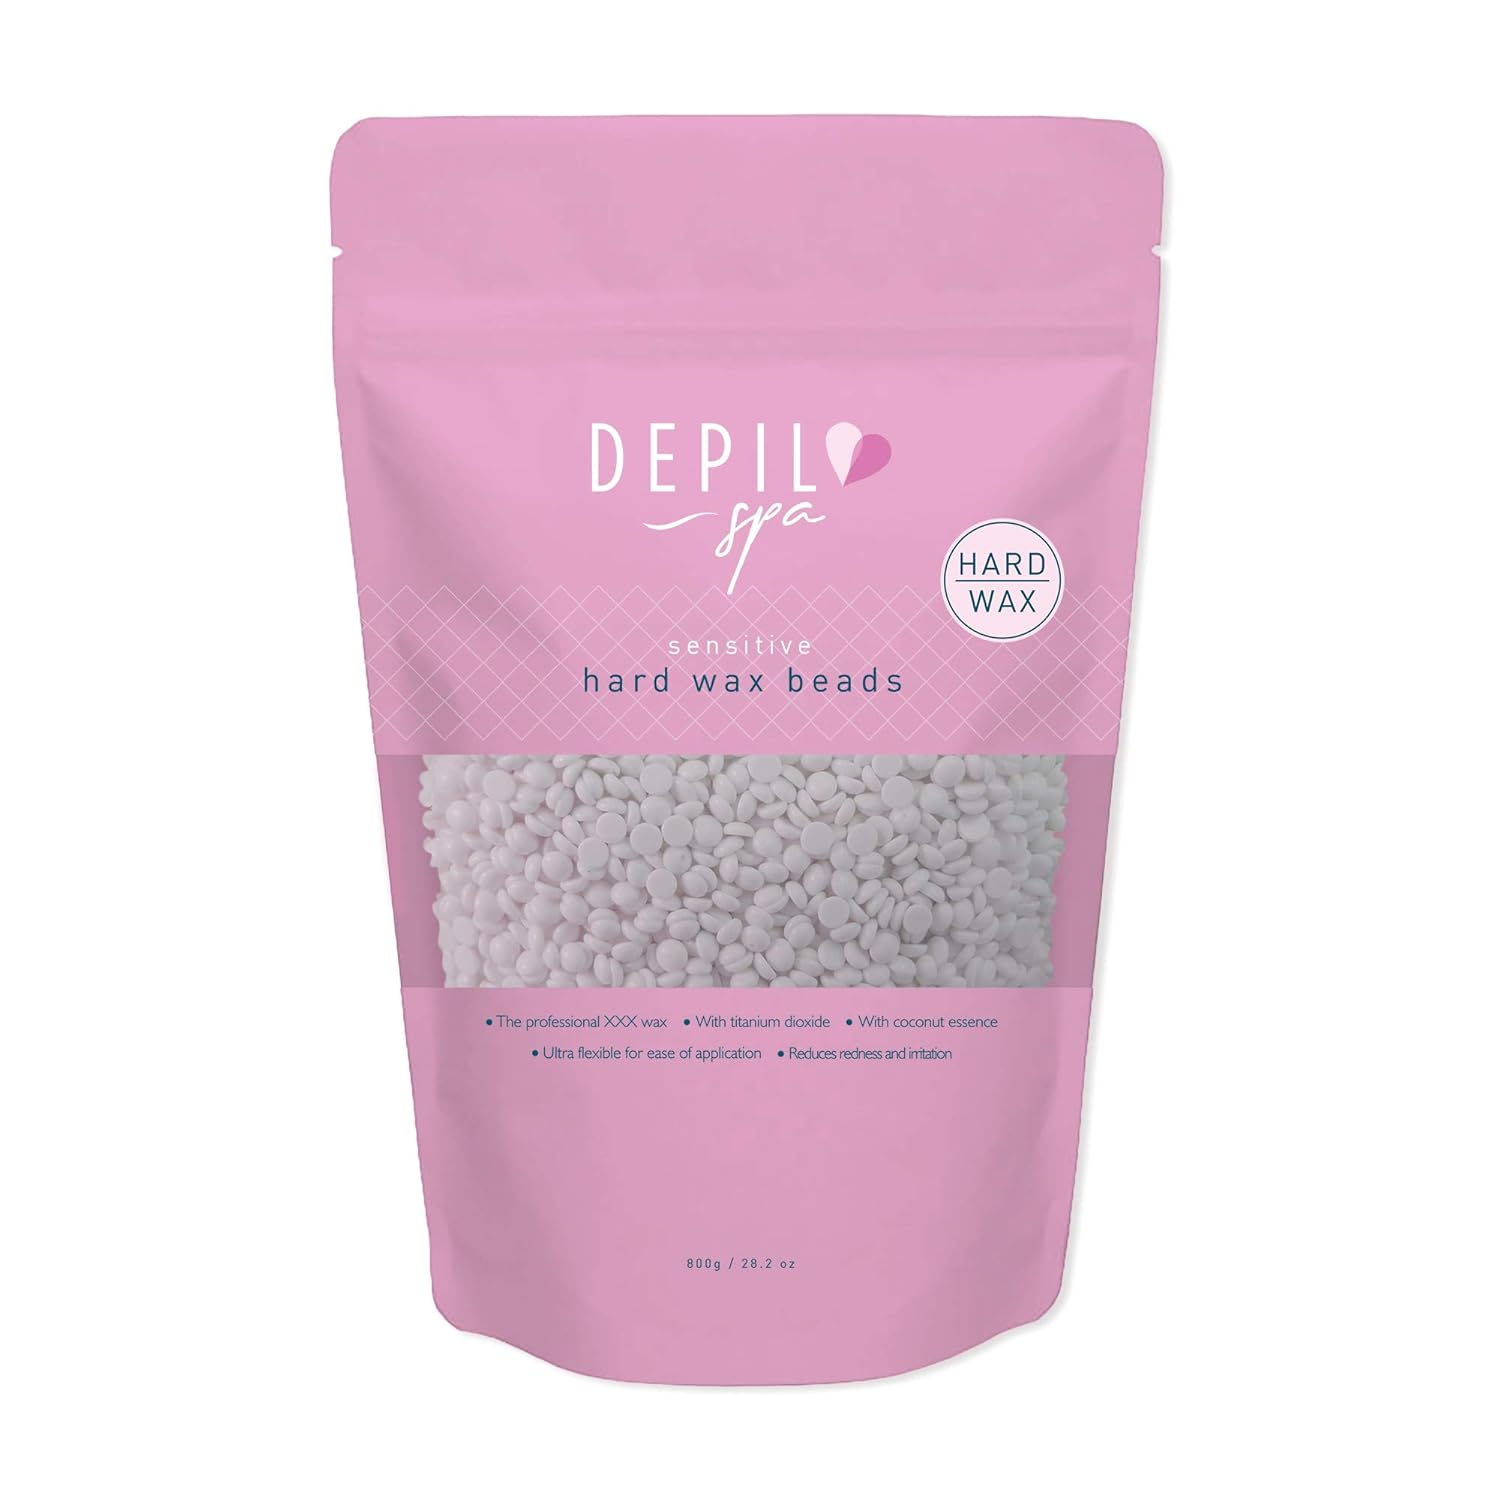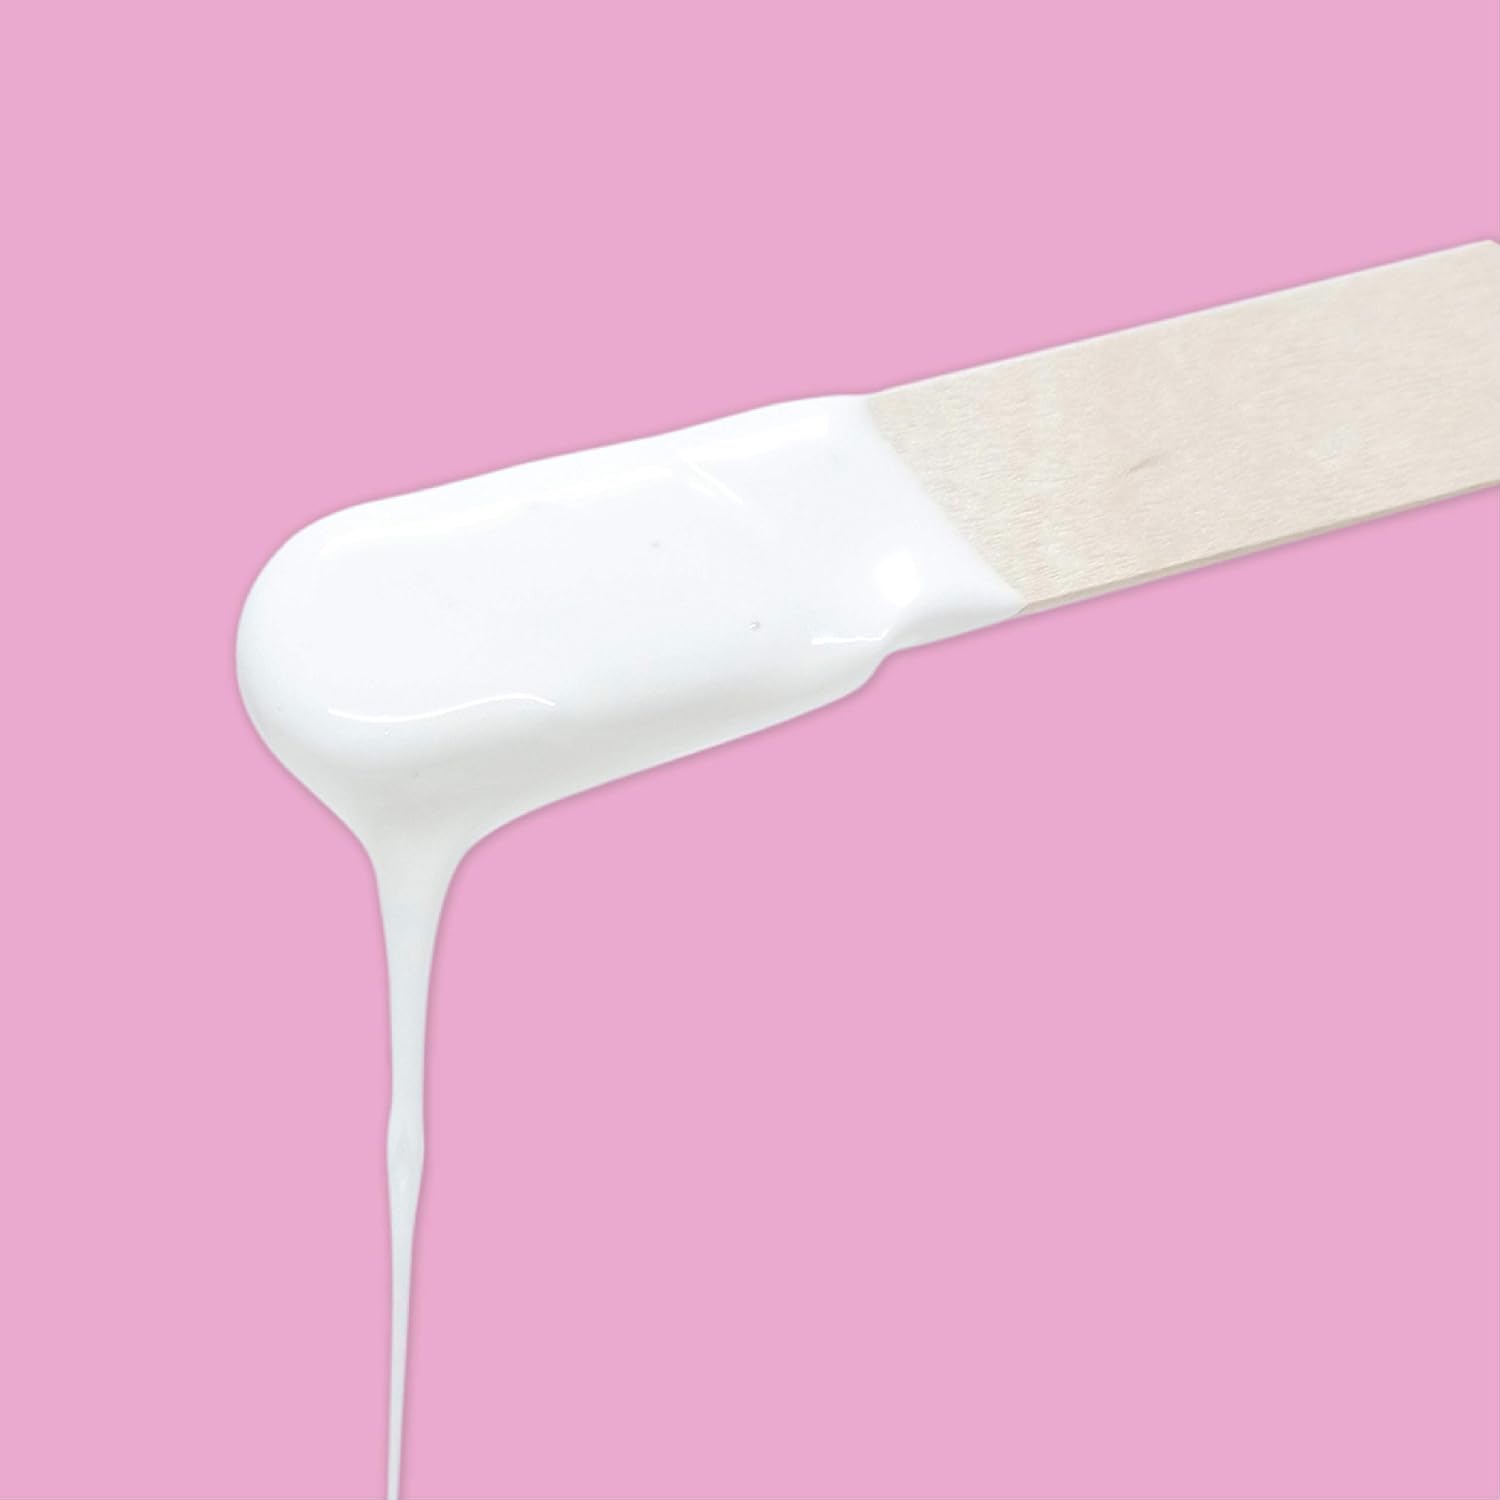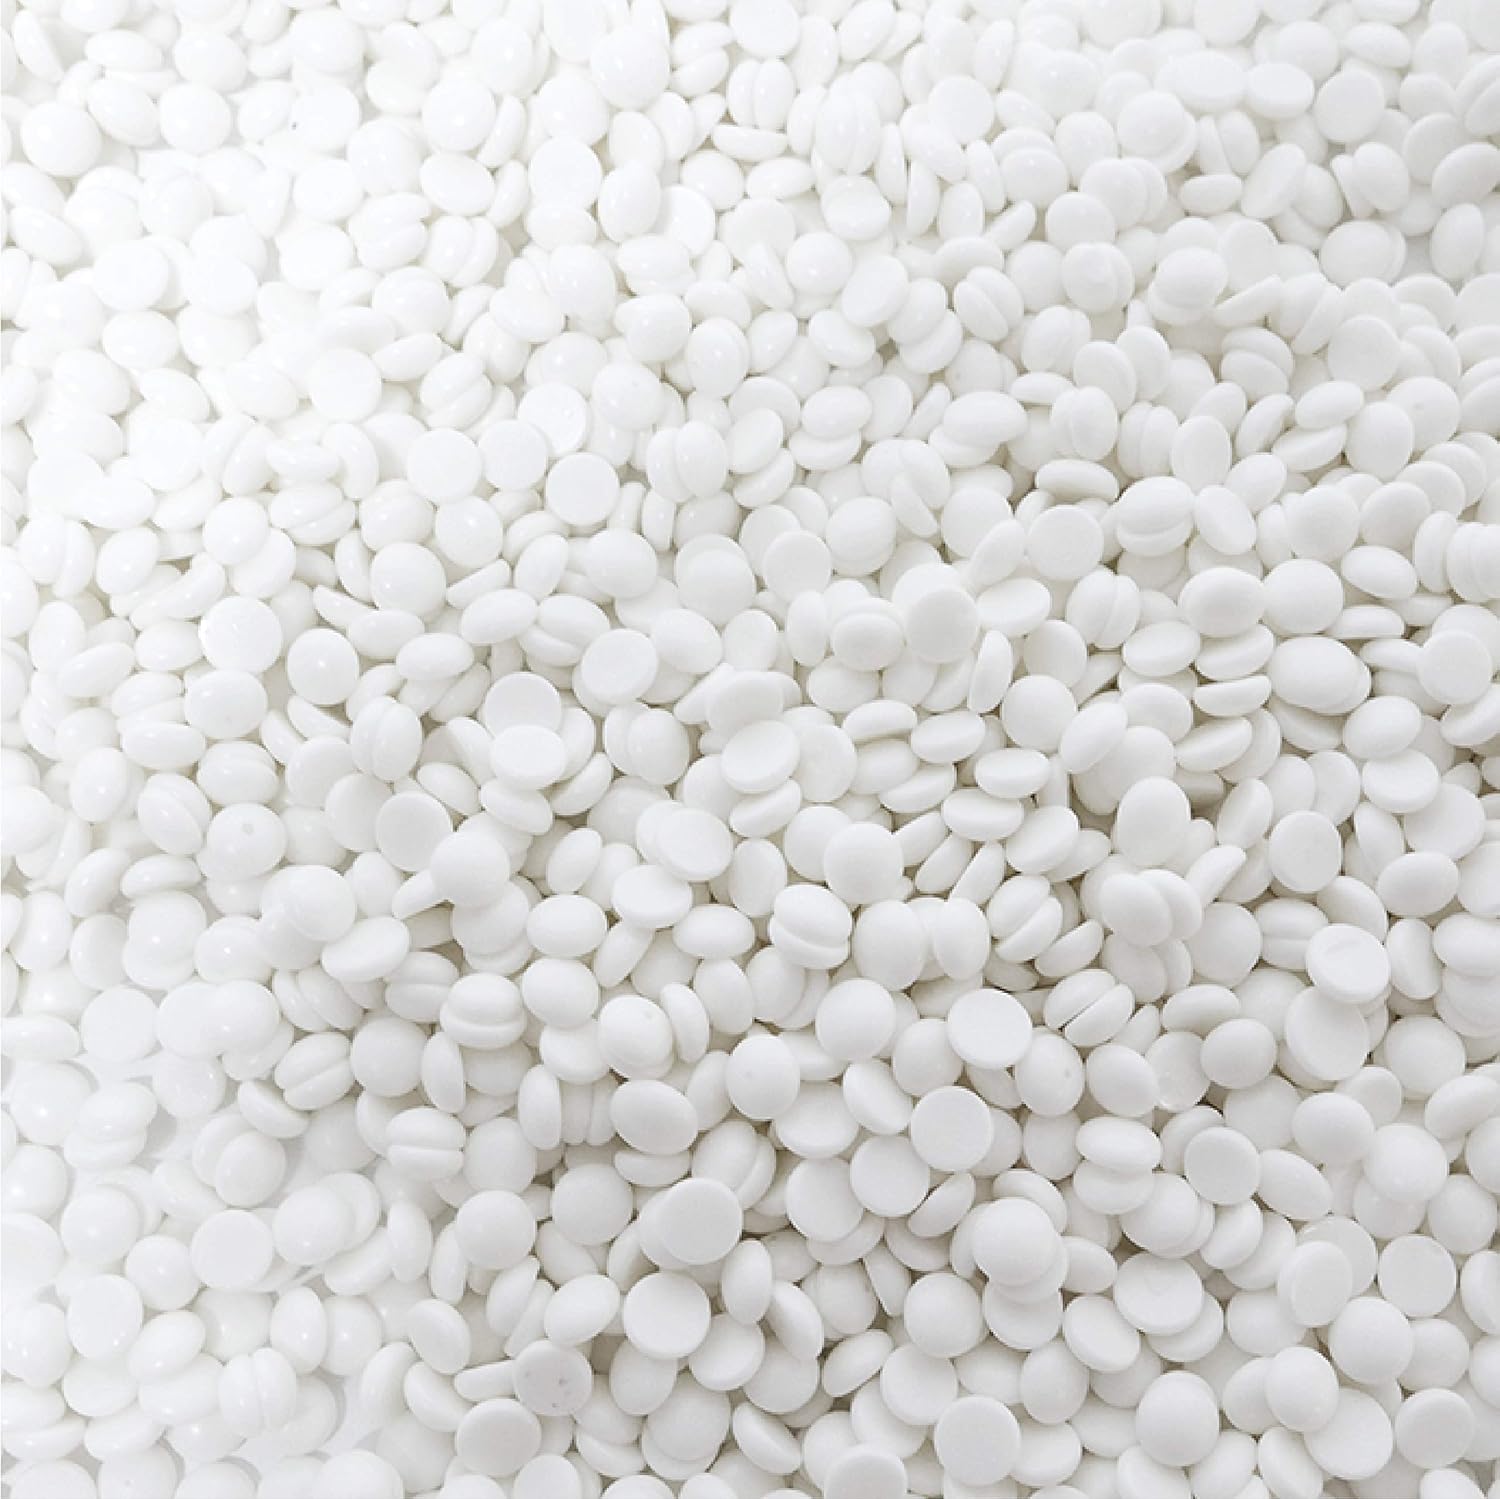
Depilspa Sensitive Hard Wax Beads (for professional use only) -28.2 oz (2WDSHWSB800)
Category: All Beauty
DepilSpa Hard Wax Beads Sensitive Formula For Painless Hair Removal & Best Wax Beads To Reduces Redness & Inflammation - 28.2 oz DepilSpa Sensitive Hard Wax Beads are the perfect waxing solution for sensitive skin. Created with a unique, creamy formula that features Titanium Dioxide, this wax works to grip the hair and not the skin, while simultaneously reducing redness and inflammation. No matter how sensitive the skin, irritation, redness, and painful bruising will all be non-issues. After using this wax, even the most sensitive areas of the face and body are left with smooth and flawless results. Using this wax with the right technique will help warm the follicles. This helps remove even the finest hair that you don’t see, with less discomfort to the client. It will not break the hair, but remove it completely, which means your clients will enjoy soft, hair-free skin for longer. This wax features an ultra-flexible texture that works well on the skin and doesn't become brittle. Plus, it’s quick and easy to apply. DepilSpa Sensitive Hard Wax promises no bruising, no skin lifting and no excess redness, so you can wax with confidence. These beads stay consistent in humidity and warmer waxing rooms, helping you create a relaxing and inviting environment for your client.
Features: Infused with Titanium Dioxide to provide comfort to even the most sensitive areas | Works to reduce inflammation and redness | No skin lifting or bruising | Stays pliable, will not go brittle | These hard wax beads remain consistent in humid weather.